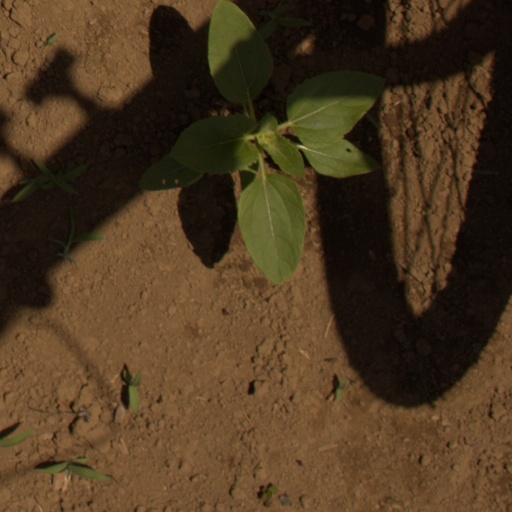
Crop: Jerusalem artichoke